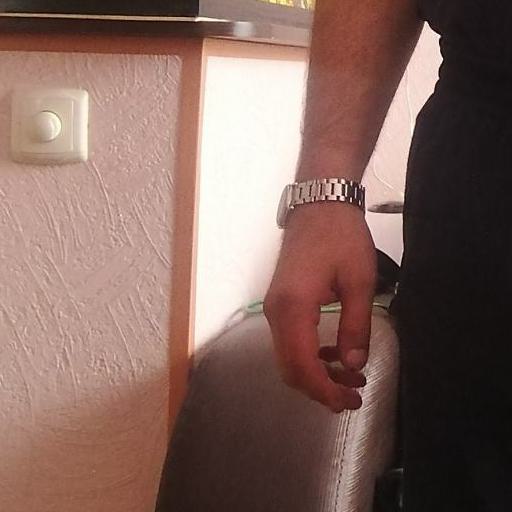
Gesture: no_gesture